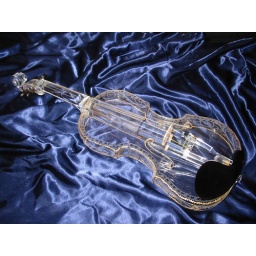
glass violin in blue